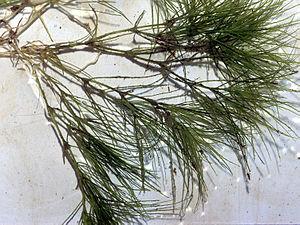
Najas minor, de nom commun Naïade mineure ou Petite naïade, est une plante aquatique annuelle du genre Najas, de la famille des Hydrocharitaceae. Originaire d'Europe, la plante a été introduite en Amérique du Nord où elle est maintenant considérée comme invasive.